Burgos Cathedral

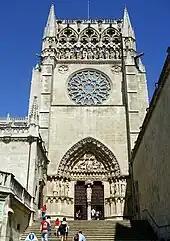
Facade of the Sarmental.

The door is divided by a mullion in which it appears, covered by a canopy on which effigy the Lamb, which could also be carved by Master of the Sarmental) representing a bishop; is tradition identify the portrayed as D. Mauricio, although it may well be of D. Asterio or Saint Indaletius, first bishop of Almería, martyr and Christianizator of the province of Burgos. In the side jambs are carved six figures, after the rest of the portal, four of which represent Moses, Aaron, Saint Peter and Paul the Apostle; the other two are not easily identifiable.